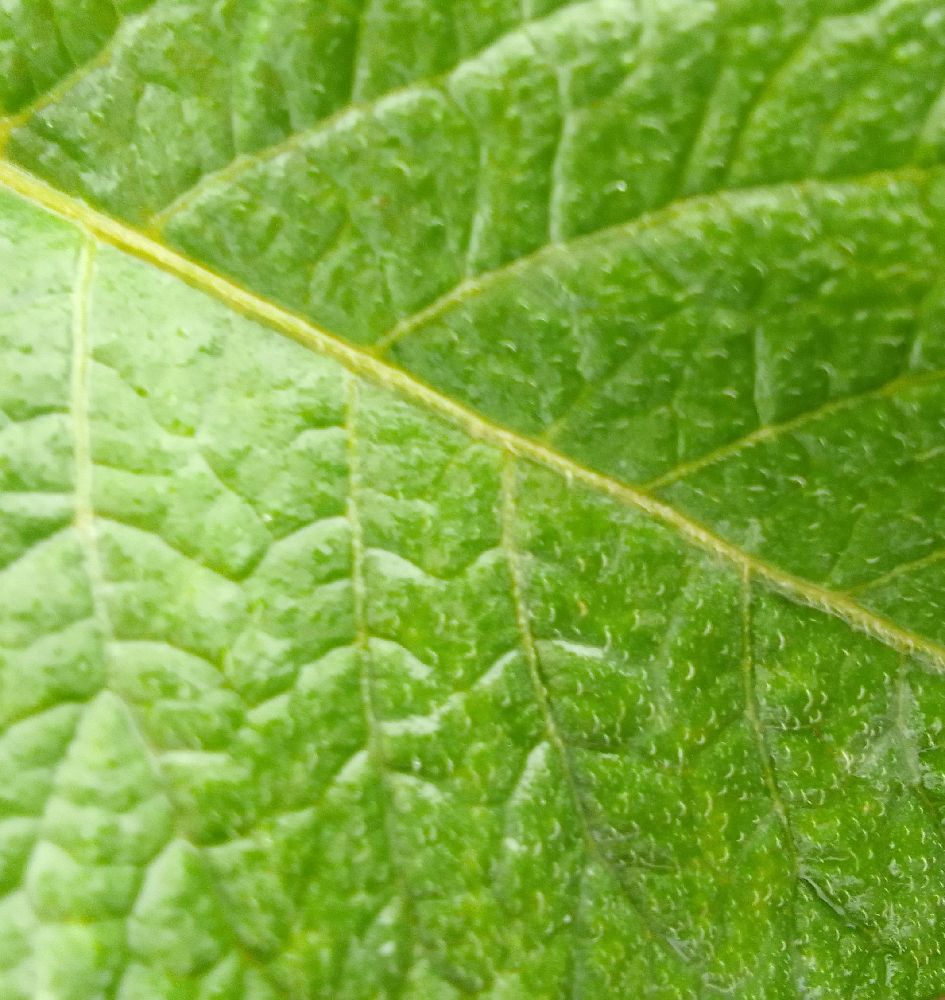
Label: Healthy